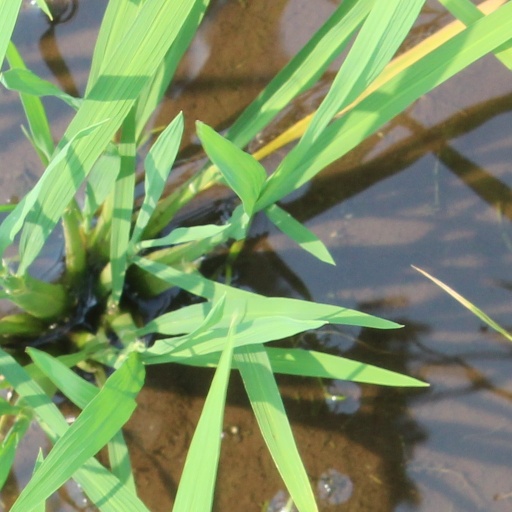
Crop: rice